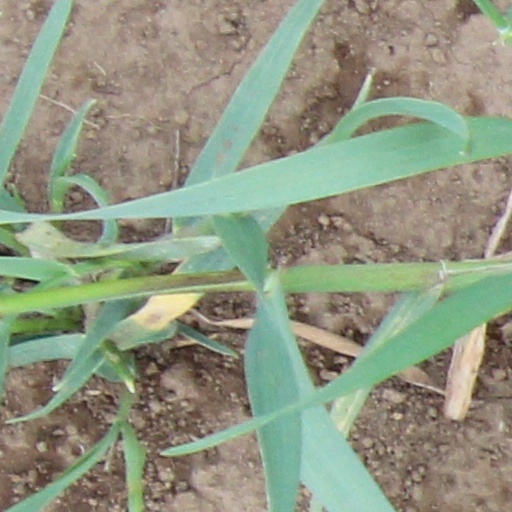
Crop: wheat